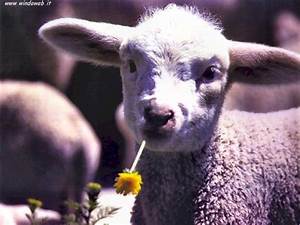
Label: sheep